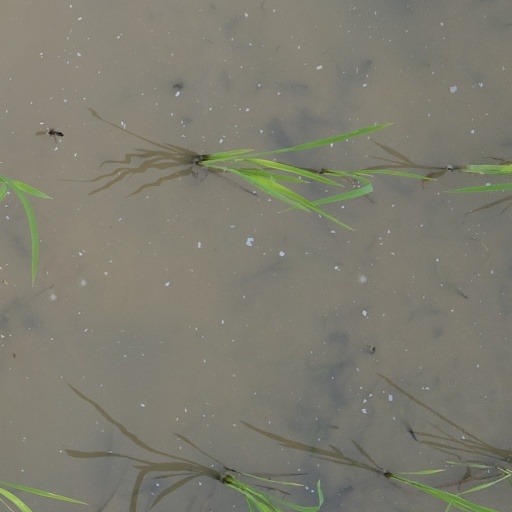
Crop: rice